Centro-Sul

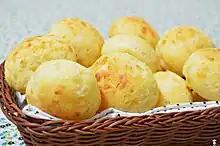
Pão de queijo (Cheese bread) originated in Minas Gerais

The "Centro Sul" region now has similar development to that of Uruguay and Argentina; the richest South American countries.